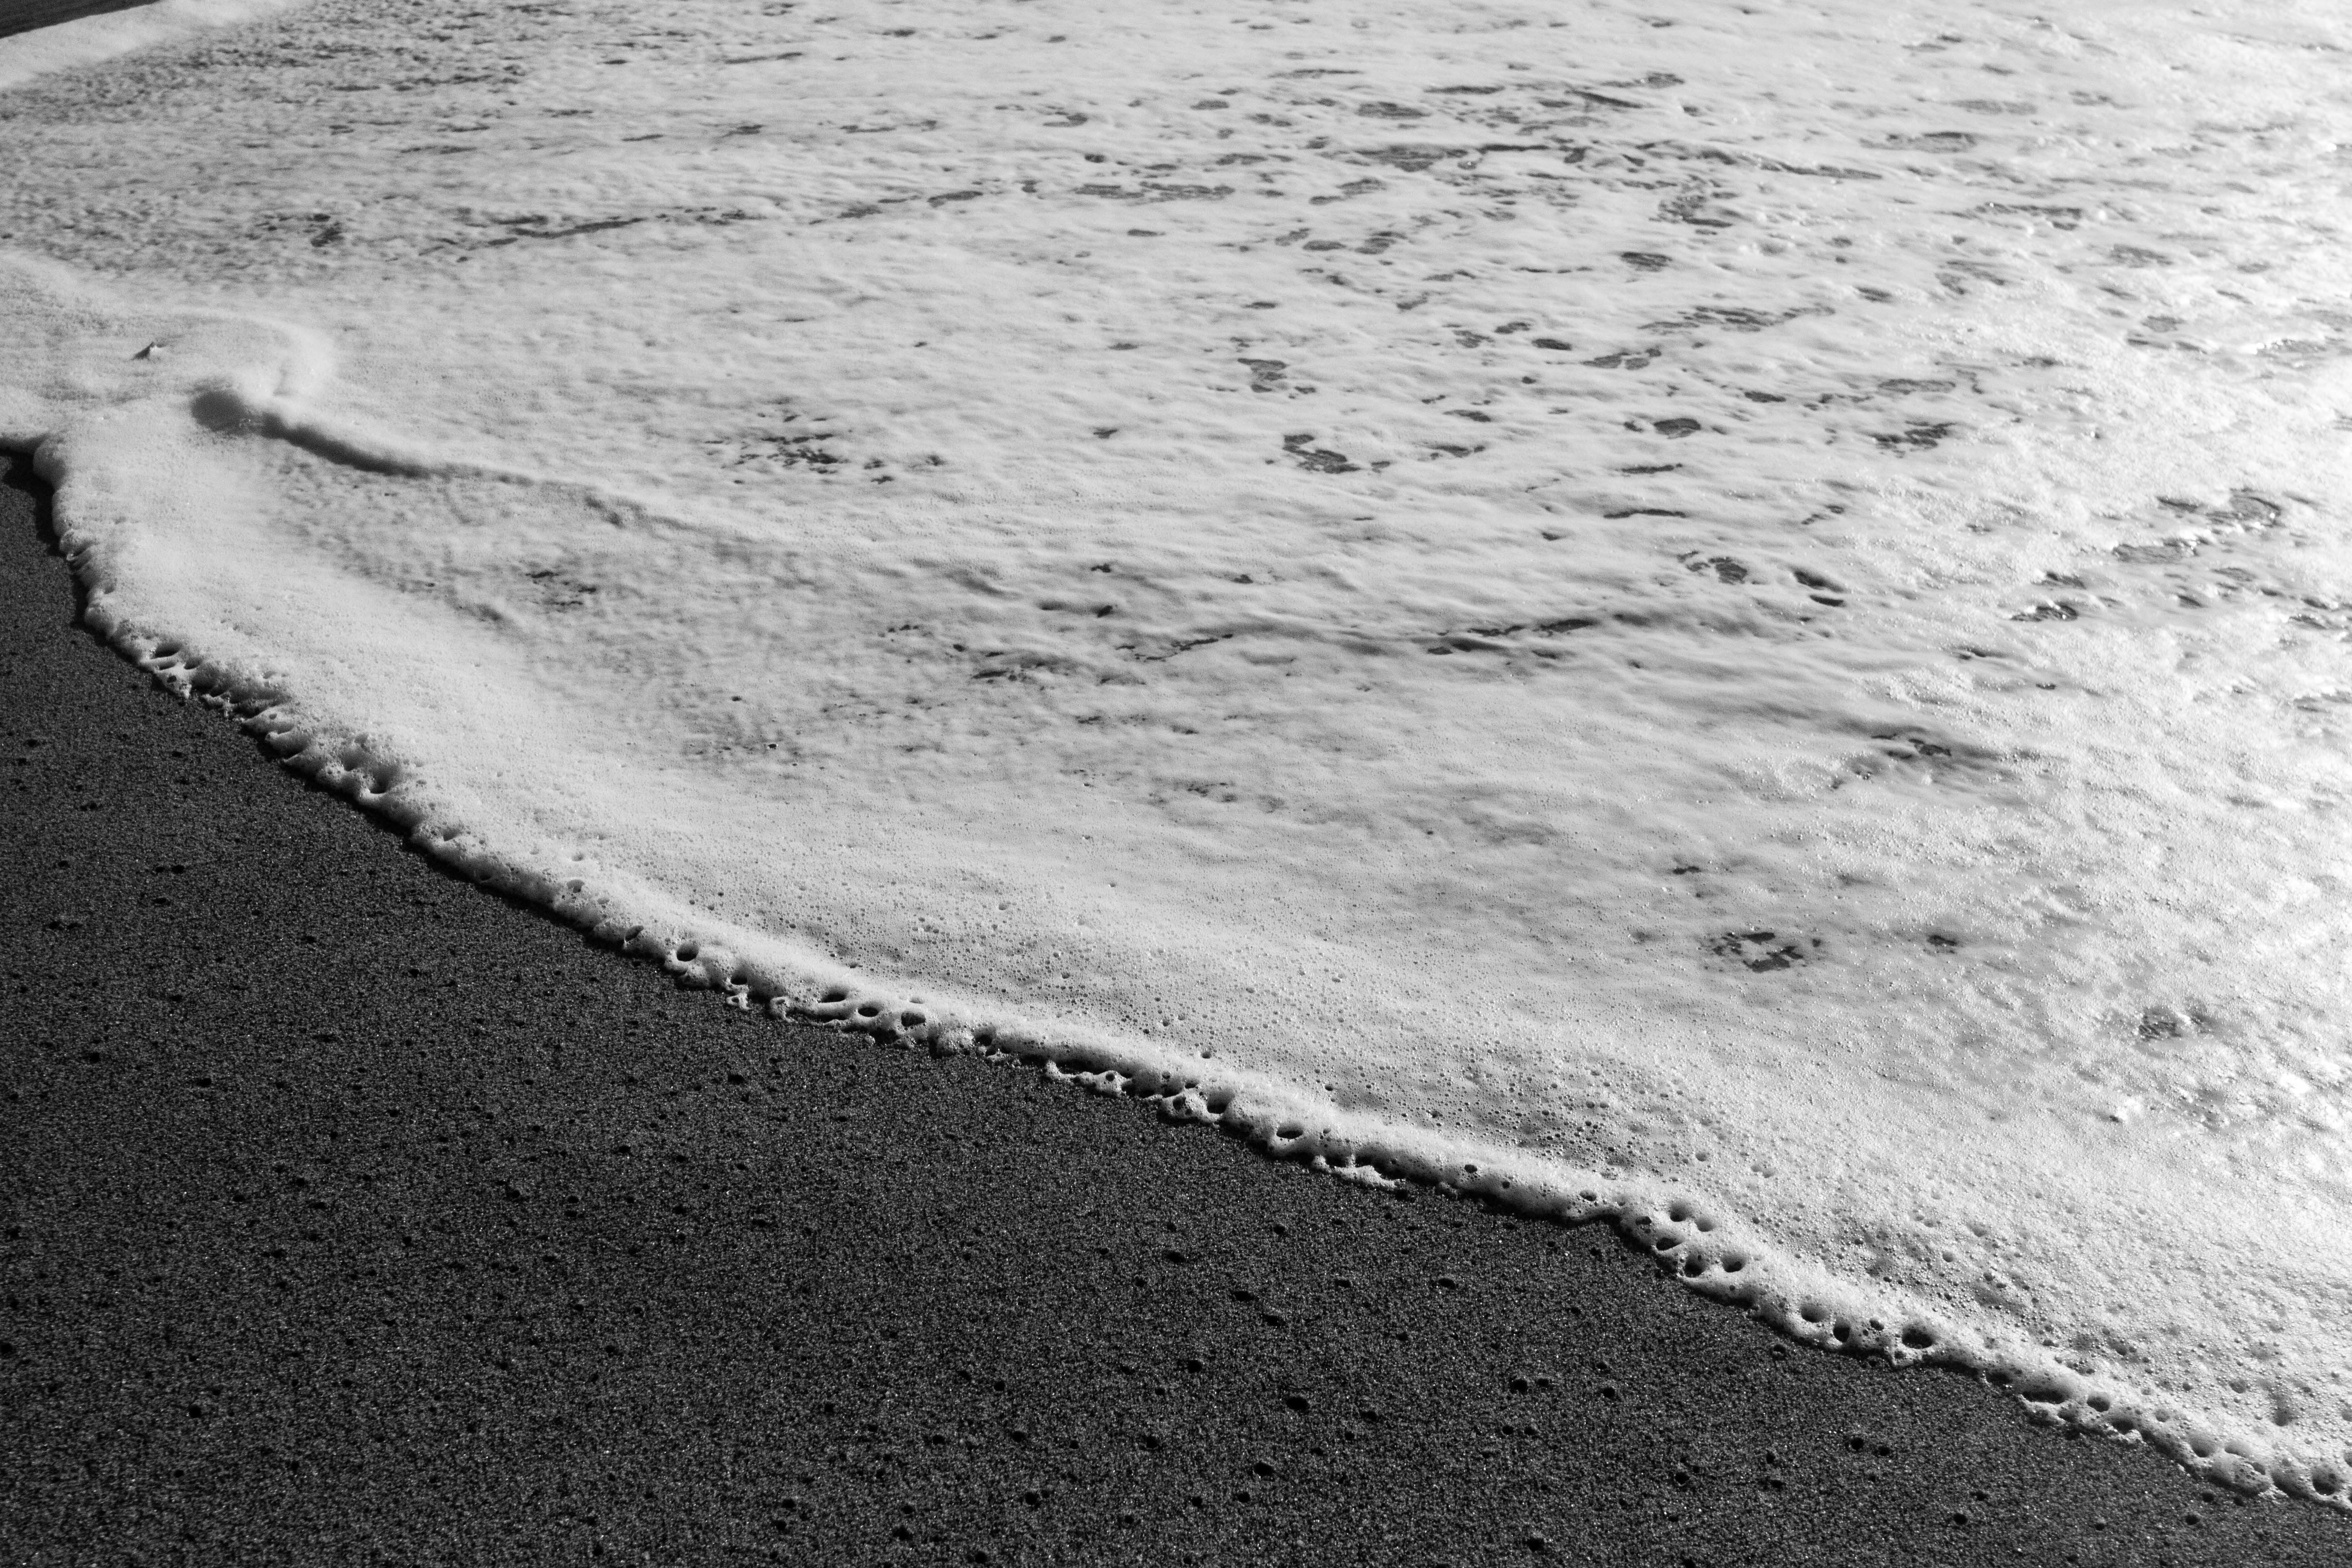
sea, sand, snow, black and white, white, wave, asphalt, soil, monochrome, material, road surface, monochrome photography, mudflat, geological phenomenon, wind wave